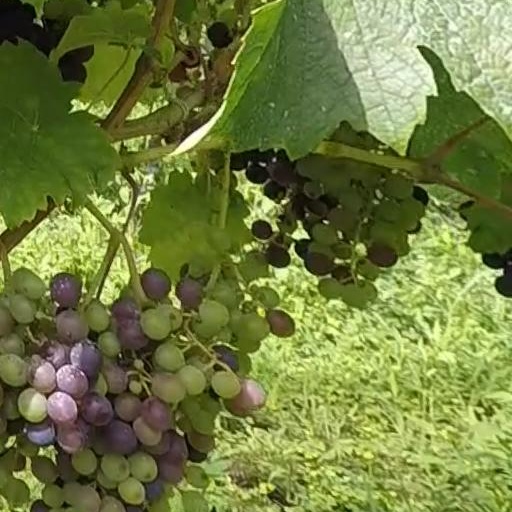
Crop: grape